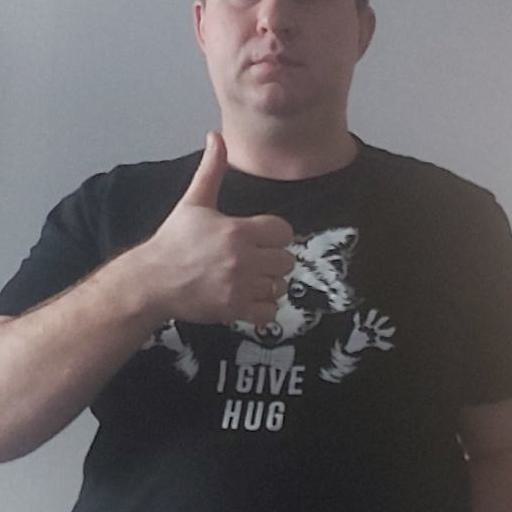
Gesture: like